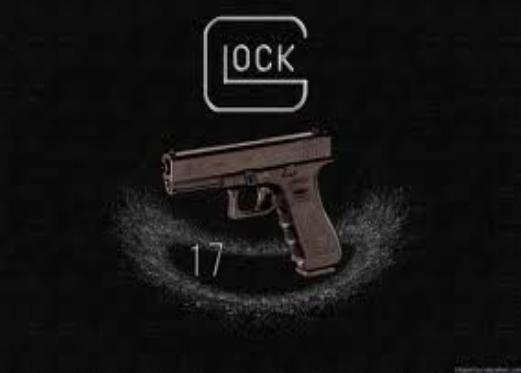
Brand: Glock-1
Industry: Clothes